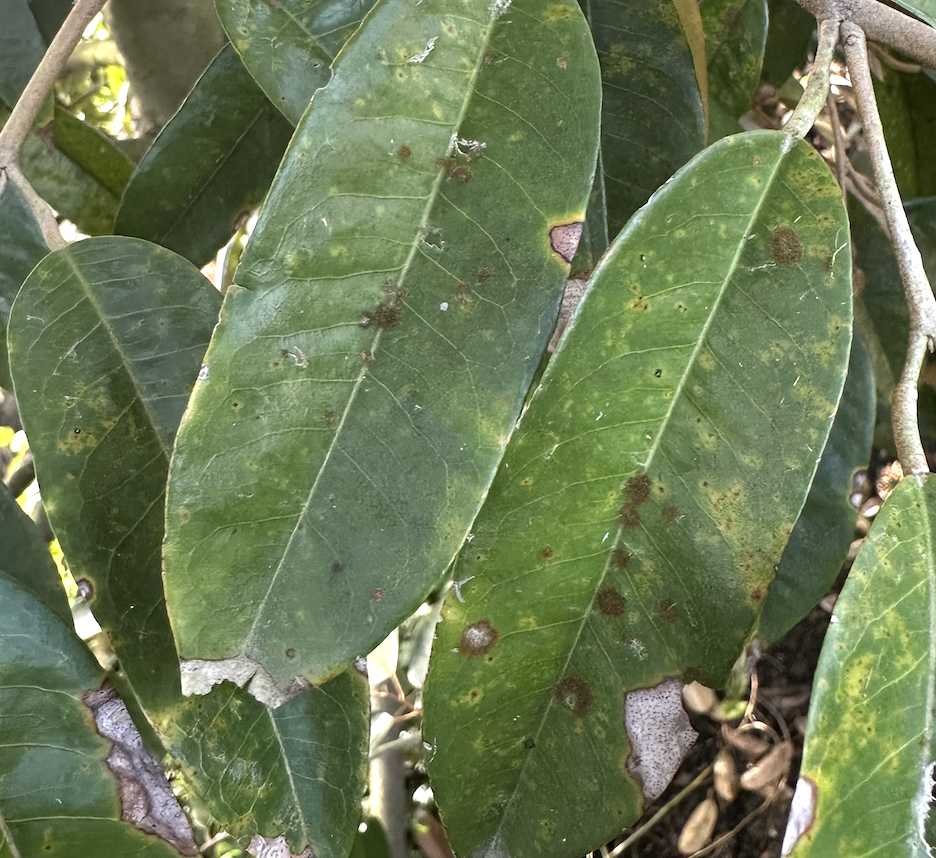
Label: stem_blight